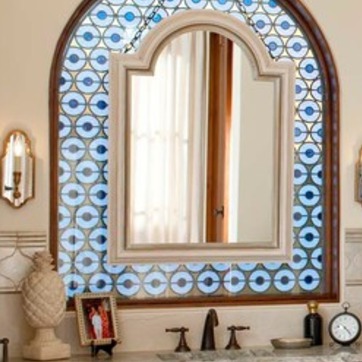
Material: mirror